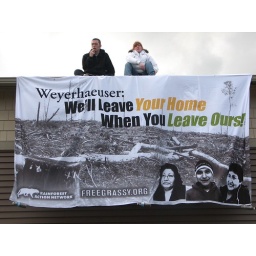
Two activists occupy the roof of a home in a Quadrant Homes development, in Bothell, WA, March 2007.